2002 WUSA All-Star Game

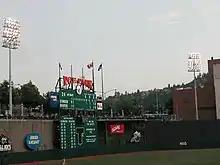
PGE Park in Portland, OR, hosted the match.

Portland (sometimes called "Soccer City") was chosen as the venue in a bid to capitalise on the popularity of the sport in the area. It was hoped this would lead to a boost in WUSA's television ratings in the local market and, although there were no immediate plans for a WUSA expansion team in Portland, it was under consideration for the future.